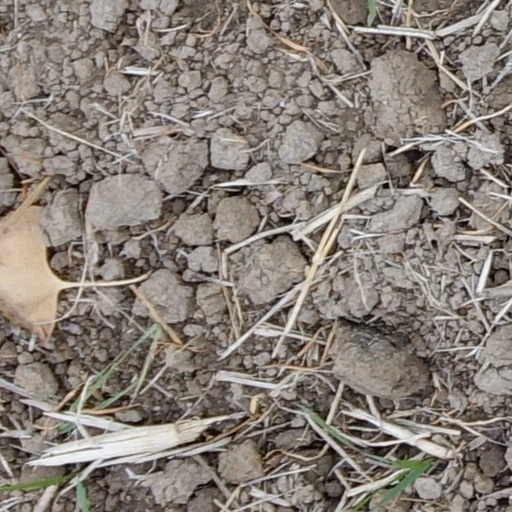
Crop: wheat